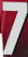
Number: 7